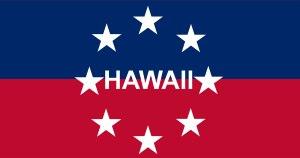
Le drapeau d'Hawaï ou Ka Hae Hawai'i est le drapeau officiel de l'État américain d'Hawaï.